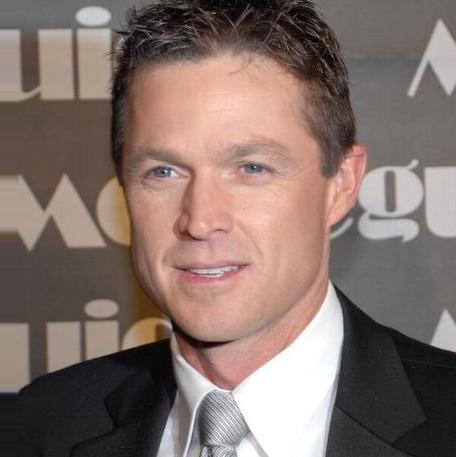
Age: 40